The Devil Is a Part-Timer! season 1

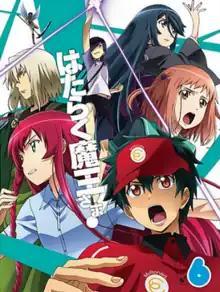
Cover of the sixth and final Blu-ray volume released by Pony Canyon in Japan on December 4, 2013.

The Devil Is a Part-Timer! is a 2013 Japanese anime series based on the light novels of the same name written by Satoshi Wagahara. The anime is produced by White Fox and directed by Naoto Hosoda, with series composition by Masahiro Yokotani, character designs by Atsushi Ikariya, art direction by Yoshito Takamine and sound direction by Jin Aketagawa. The thirteen episode series premiered between April 4 and June 27, 2013 on Tokyo MX and was later aired on KBS, SUN-TV, BS Nittele, TV Aichi and AT-X. Pony Canyon released the series in Japan on six Blu-ray and DVD volumes starting on July 3, 2013. The anime was acquired by Funimation for streaming in North America. Manga Entertainment later licensed the series for distribution in the United Kingdom. This was followed by an acquisition by Siren Visual for home media distribution in Australia and New Zealand and online streaming on AnimeLab in 2014.